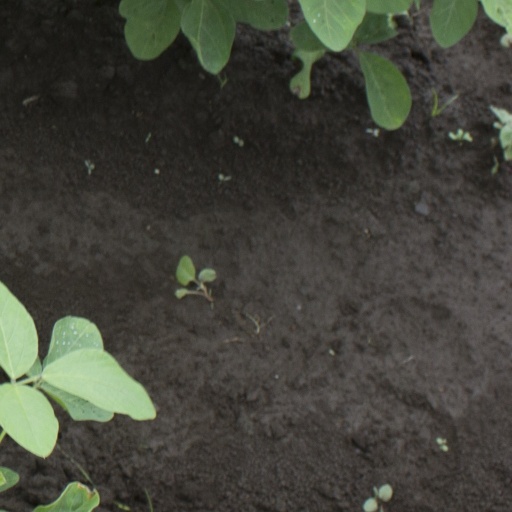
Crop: soybean